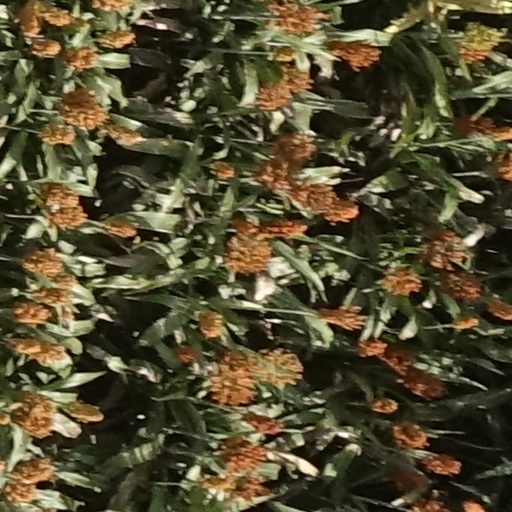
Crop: sorghum